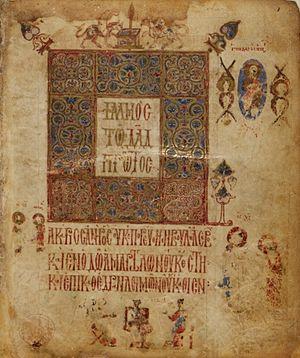
Le Psautier de Théodore est un manuscrit enluminé byzantin contenant le texte des psaumes. Il a été copié et peint par le moine Théodore du monastère du Stoudion à Constantinople pour son abbé Michel en 1066. Contenant 435 images, il est actuellement conservé à la British Library.